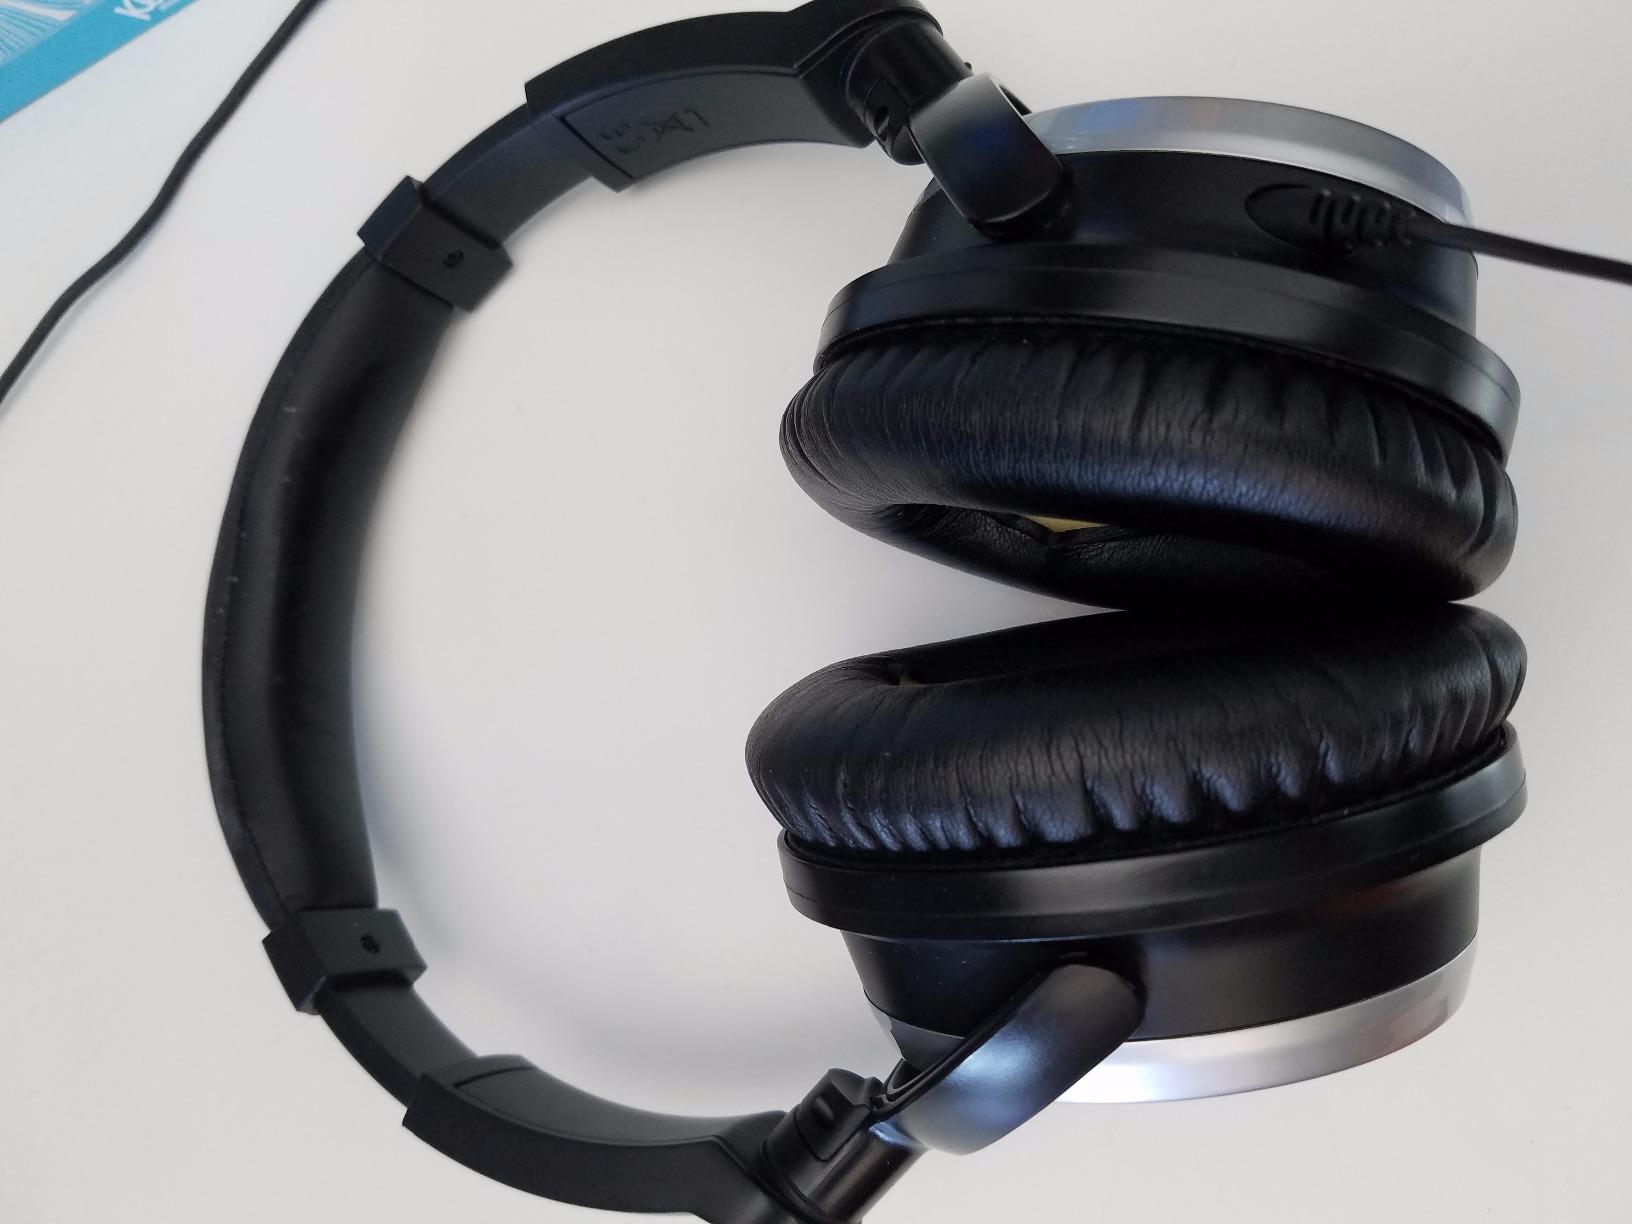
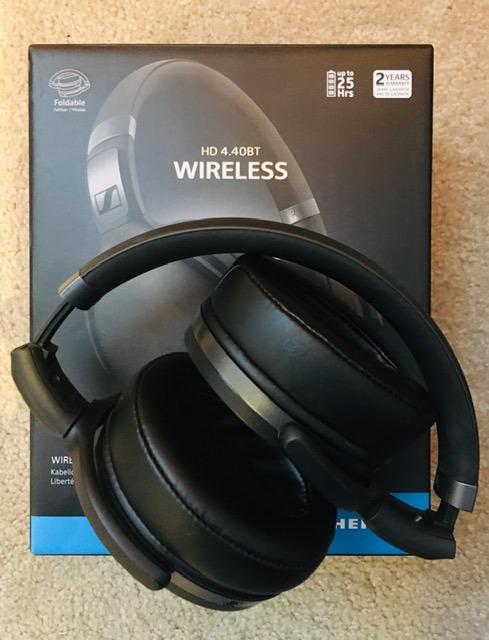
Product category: headphones
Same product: no